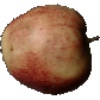
Label: Apple Red 3